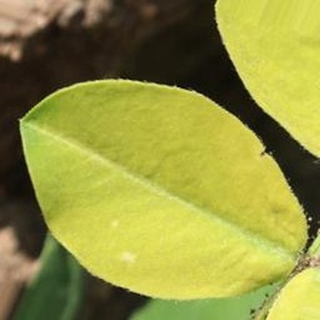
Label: groundnut_nutrition_deficiency